David Carter (politician)

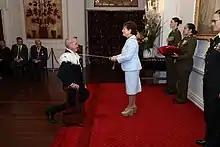
Carter's investiture as a Knight Companion of the New Zealand Order of Merit by the governor-general, Dame Patsy Reddy, at Government House, Wellington, on 5 May 2021

In the 2021 New Year Honours, Carter was appointed a Knight Companion of the New Zealand Order of Merit, for services as a Member of Parliament and Speaker of the House of Representatives.